Bar-lès-Buzancy

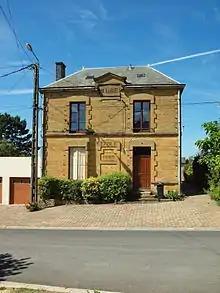
The Town Hall

In 2017 the commune had 125 inhabitants. The population data given in the table and graph below for the period 1831-1866 refer to the former commune of Bar-et-Harricourt.